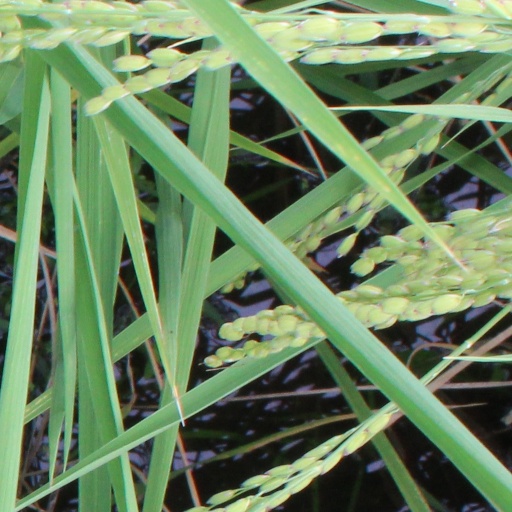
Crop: rice